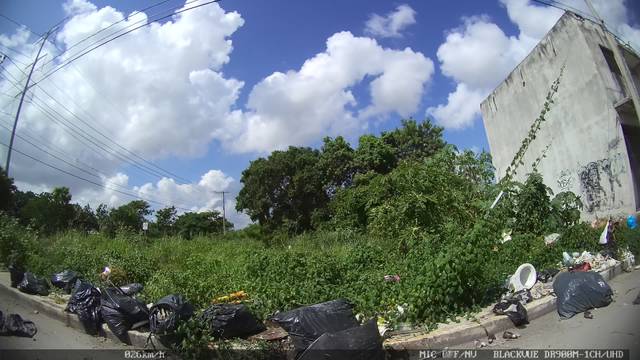
Region: Mexico
Coordinates: 21.184, -86.854